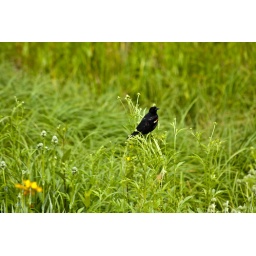
Saw this bird sitting in the field